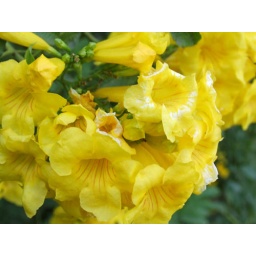
yellow flower by ashim